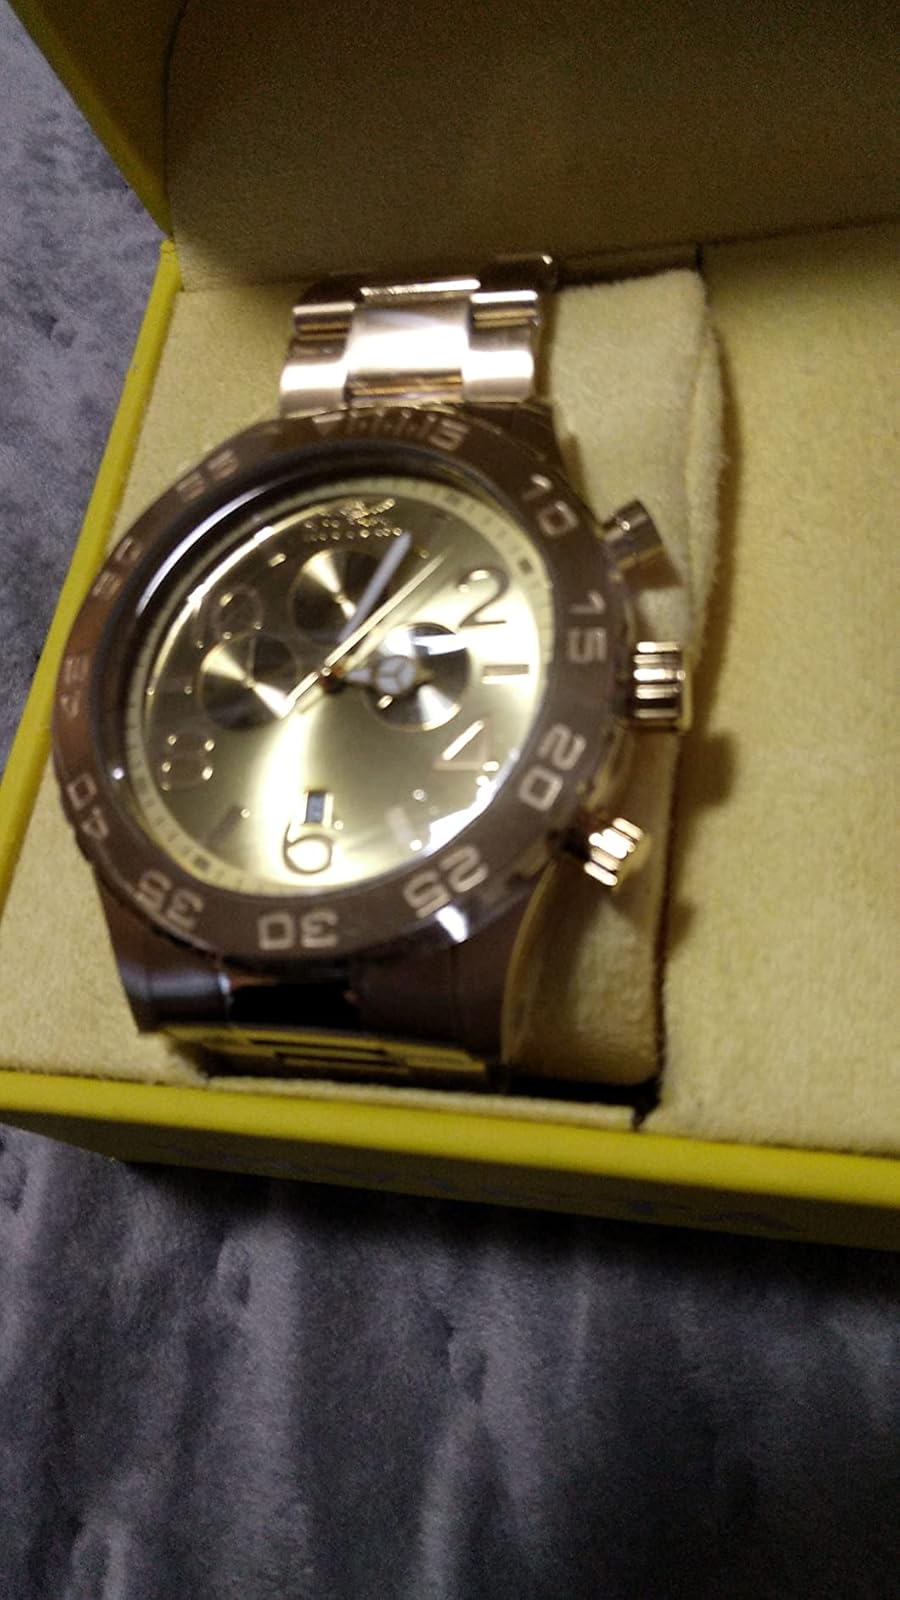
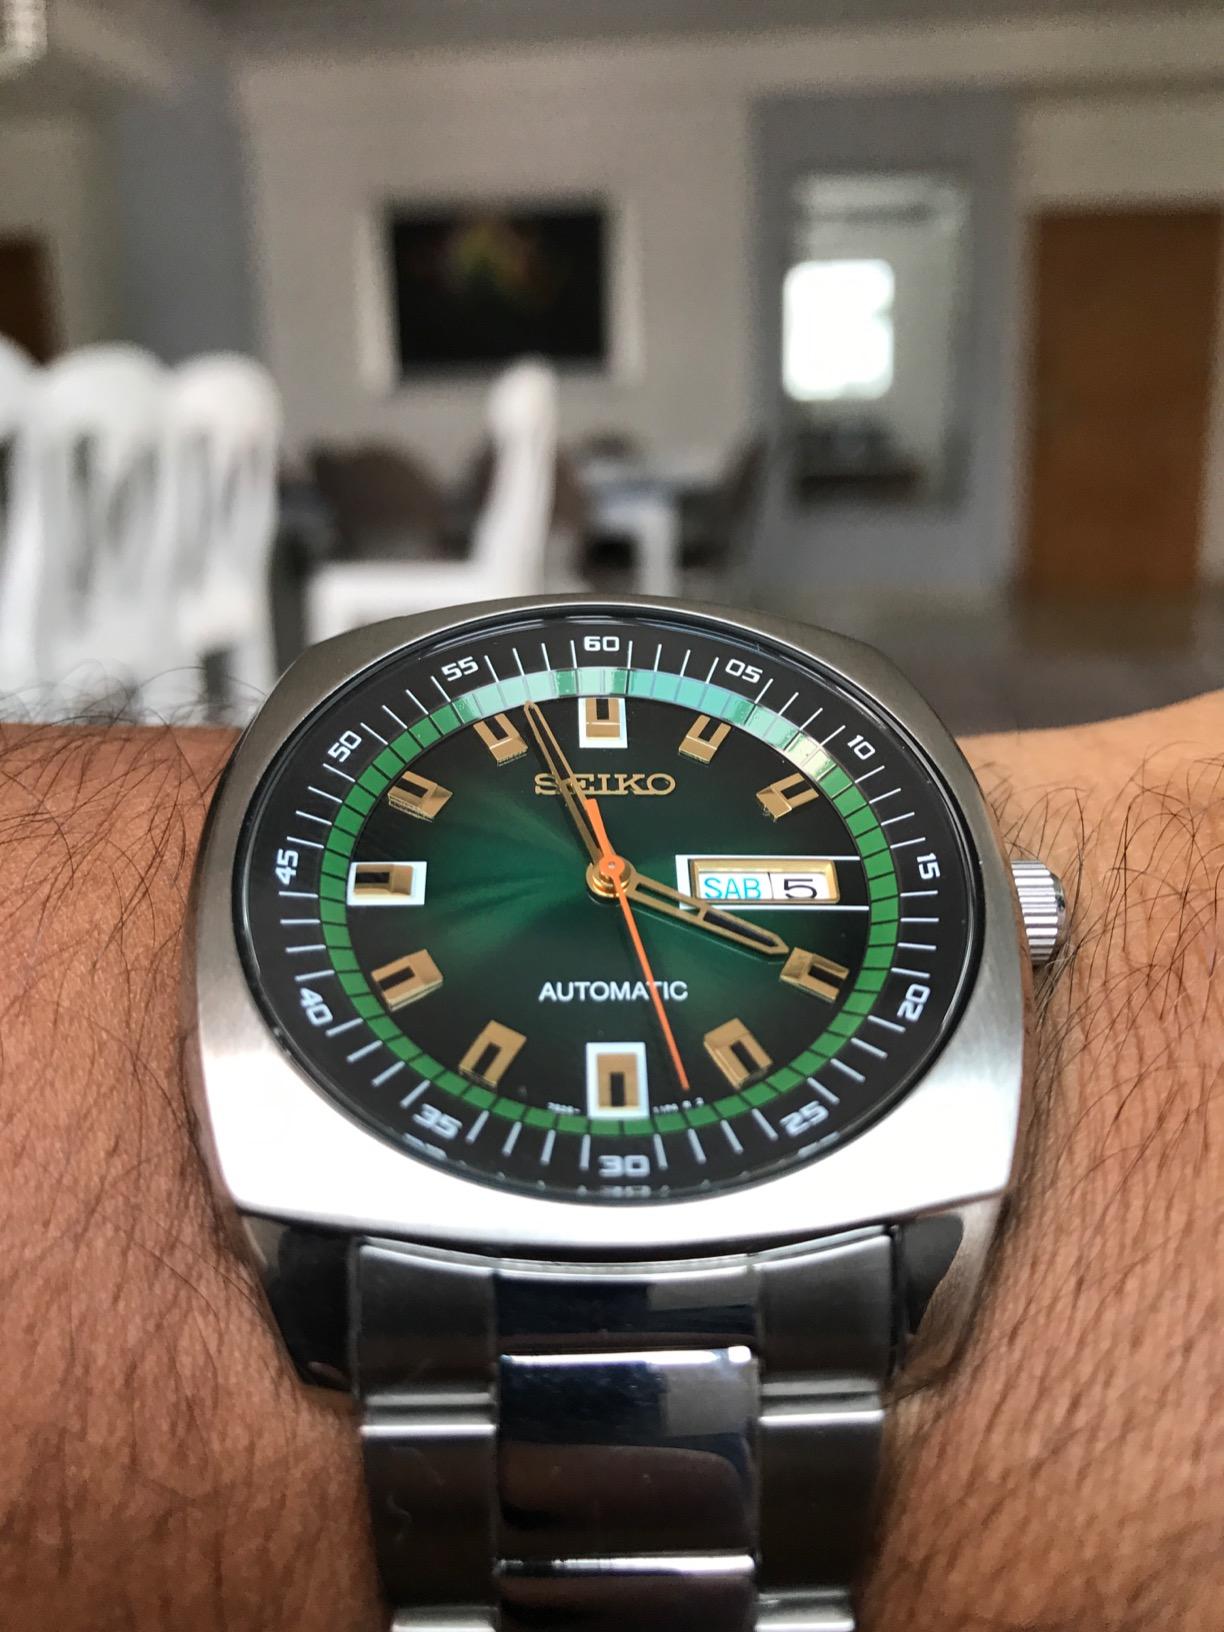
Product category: accessories_watch
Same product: no